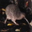
Label: bird